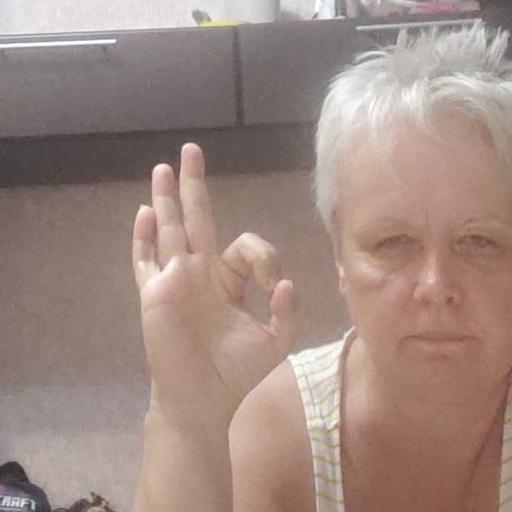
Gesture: ok